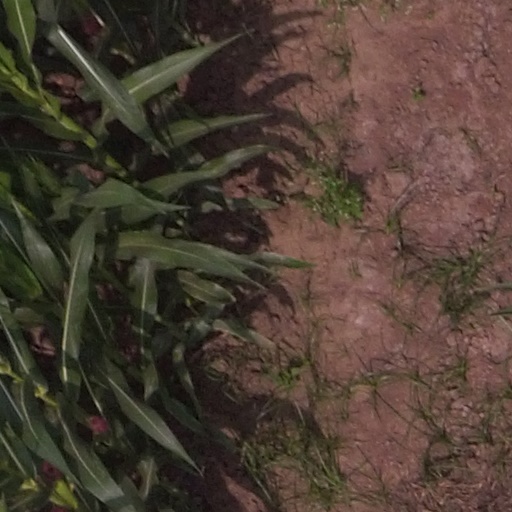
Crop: maize; corn